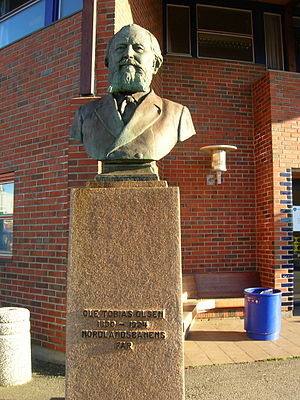
Ole Tobias Olsen
Buste af Ole Tobias Olsen ved Mo i Rana Station.
"Ole Tobias Olsen, var en norsk skolemand, fotograf, salmedigter, folkemindesamler, organist, præst, borgmester og ingeniør. Han blev kendt som ""Nordlandsbanens far"".